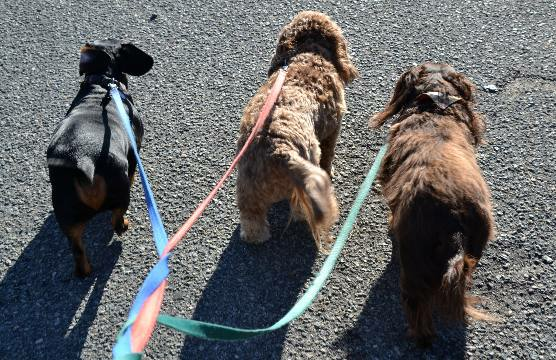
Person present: No